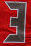
Number: 3